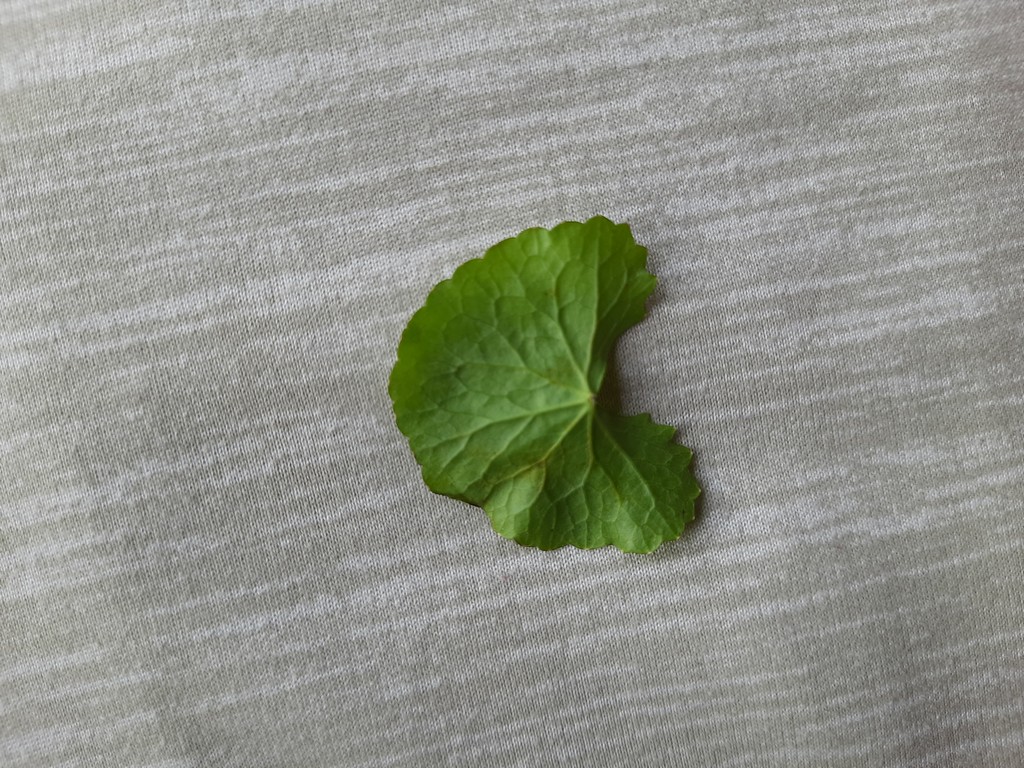
Label: Healthy